Rafelcofer

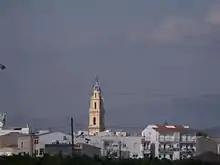
General view of Rafelcofer

Rafelcofer is a municipality in the Valencian Community of Spain, situated within the province of Valencia in the Safor comarca. The town is located approximately 74 kilometers south of Valencia city and about 6 kilometers from the Mediterranean coast. The terrain is predominantly flat, with a slight elevation toward the south.